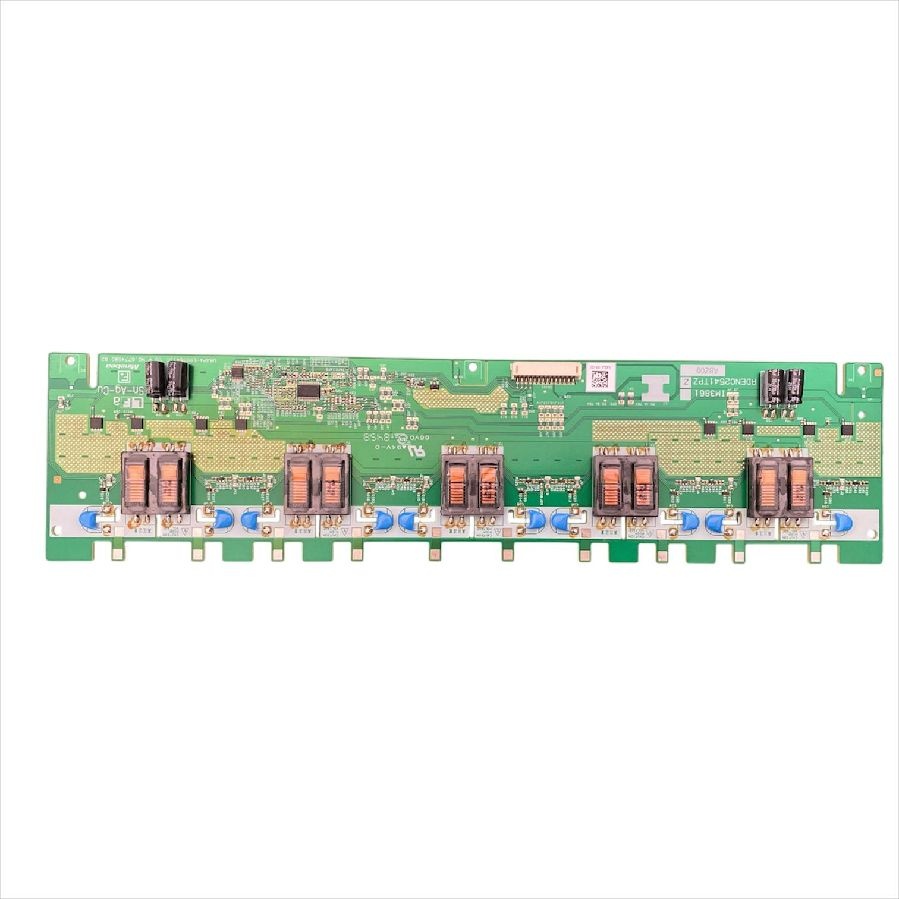
Placa Led Driver TOSHIBA 32AV555D U84PA-E0006413C
Brand: SSPELECTRONIC
Placa Led Driver TOSHIBA 32AV555D U84PA-E0006413C
Category: Electronics > Circuit Boards & Components > Printed Circuit Boards > Television Circuit Boards